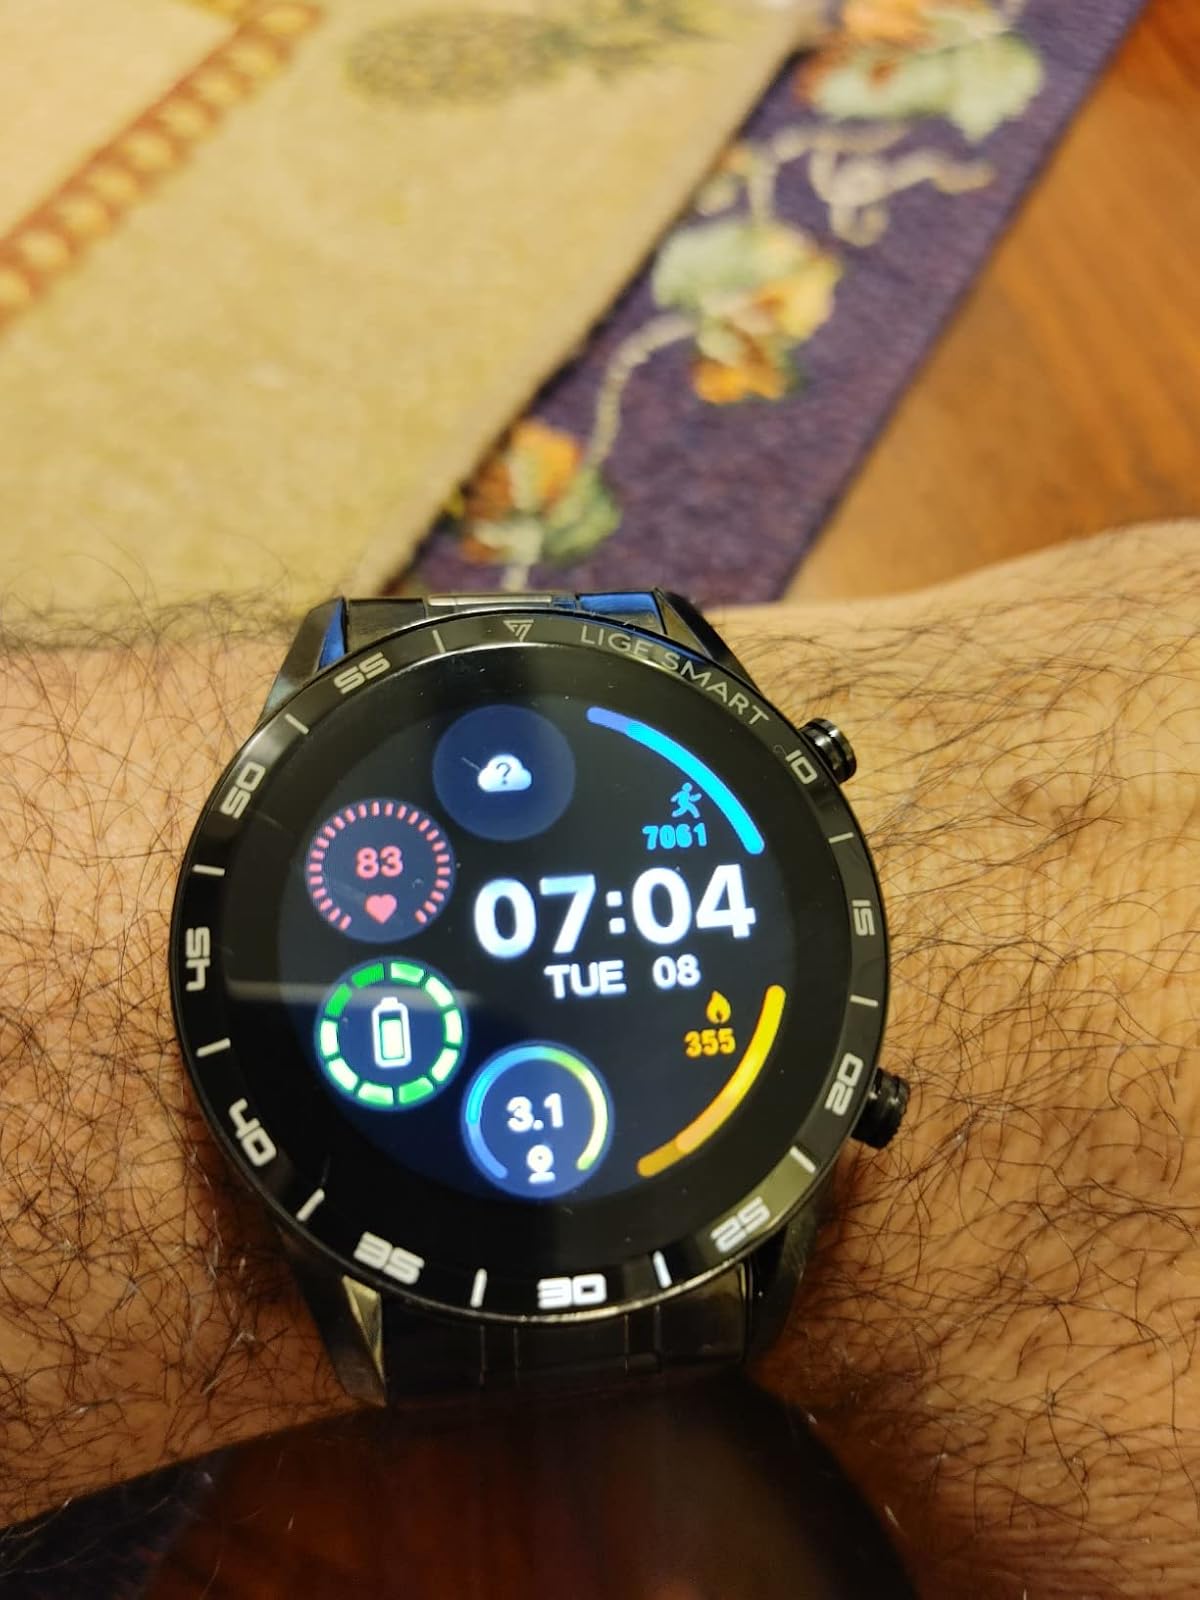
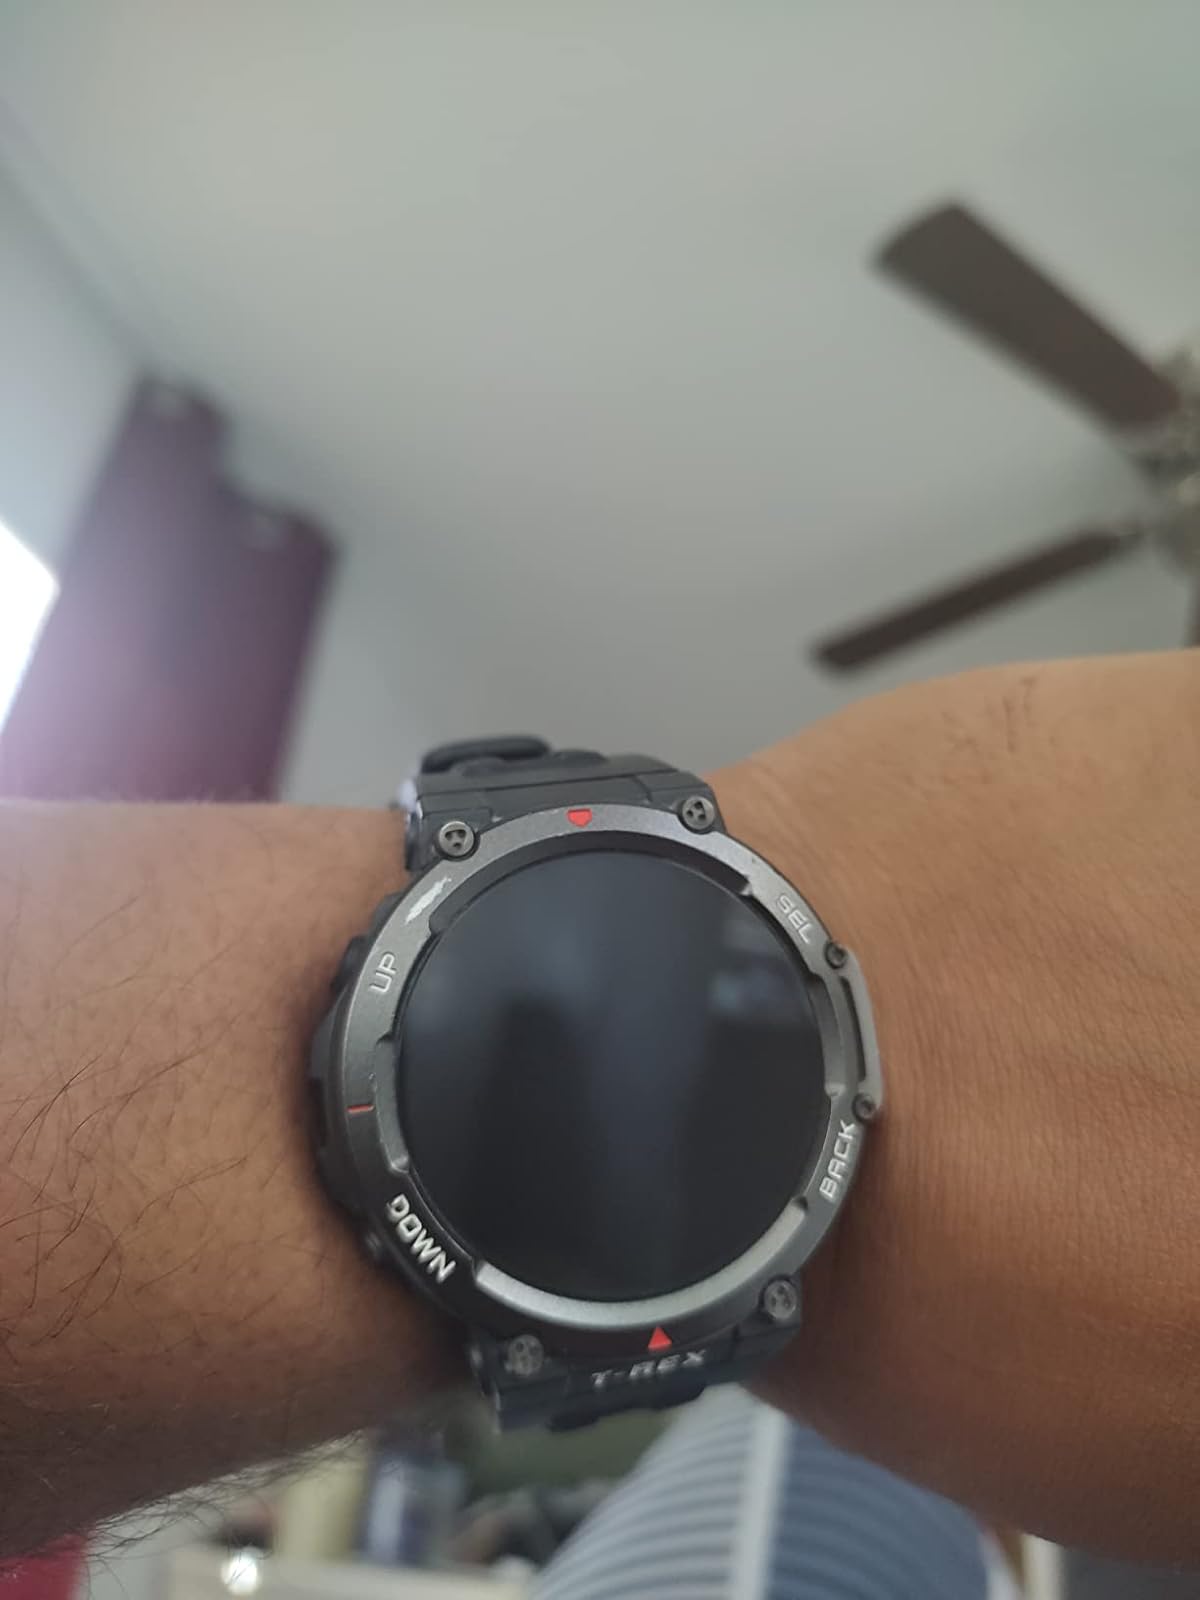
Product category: smartwatch
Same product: no